List of New Netherland placename etymologies

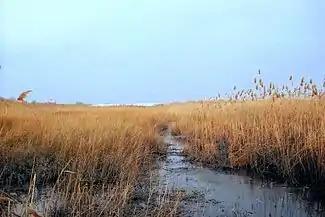

The name of a Unami group who lived along and between the banks of the Passaic Neck and the name of one of the state's first townships, established in 1683. Meaning "a place in a rapid stream where fishing is done with a net," alternatively, "at the lamprey stream" from the contemporary "axkwaakahnung". Spellings include "Achquakanonk", "Acquackanonk", "Auchaquackanock", and "Ackquekenon".